French occupation of Moscow

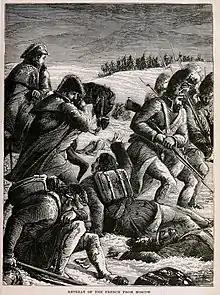
Retreat of the French from Moscow

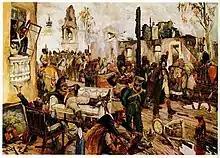
Looting of Moscow left by residents

It was impossible to adequately provision the in a burnt city, with guerrilla warfare by the Cossacks against French supplies and a total war by the peasants against foraging. This warfare weakened the French army at its most vulnerable point, logistics, as it had overstretched its supply lines. "An army marches on its stomach" says Riehn. The campaigning to Saint Petersburg, Russia's official capital, was out of the question as winter was closing in.